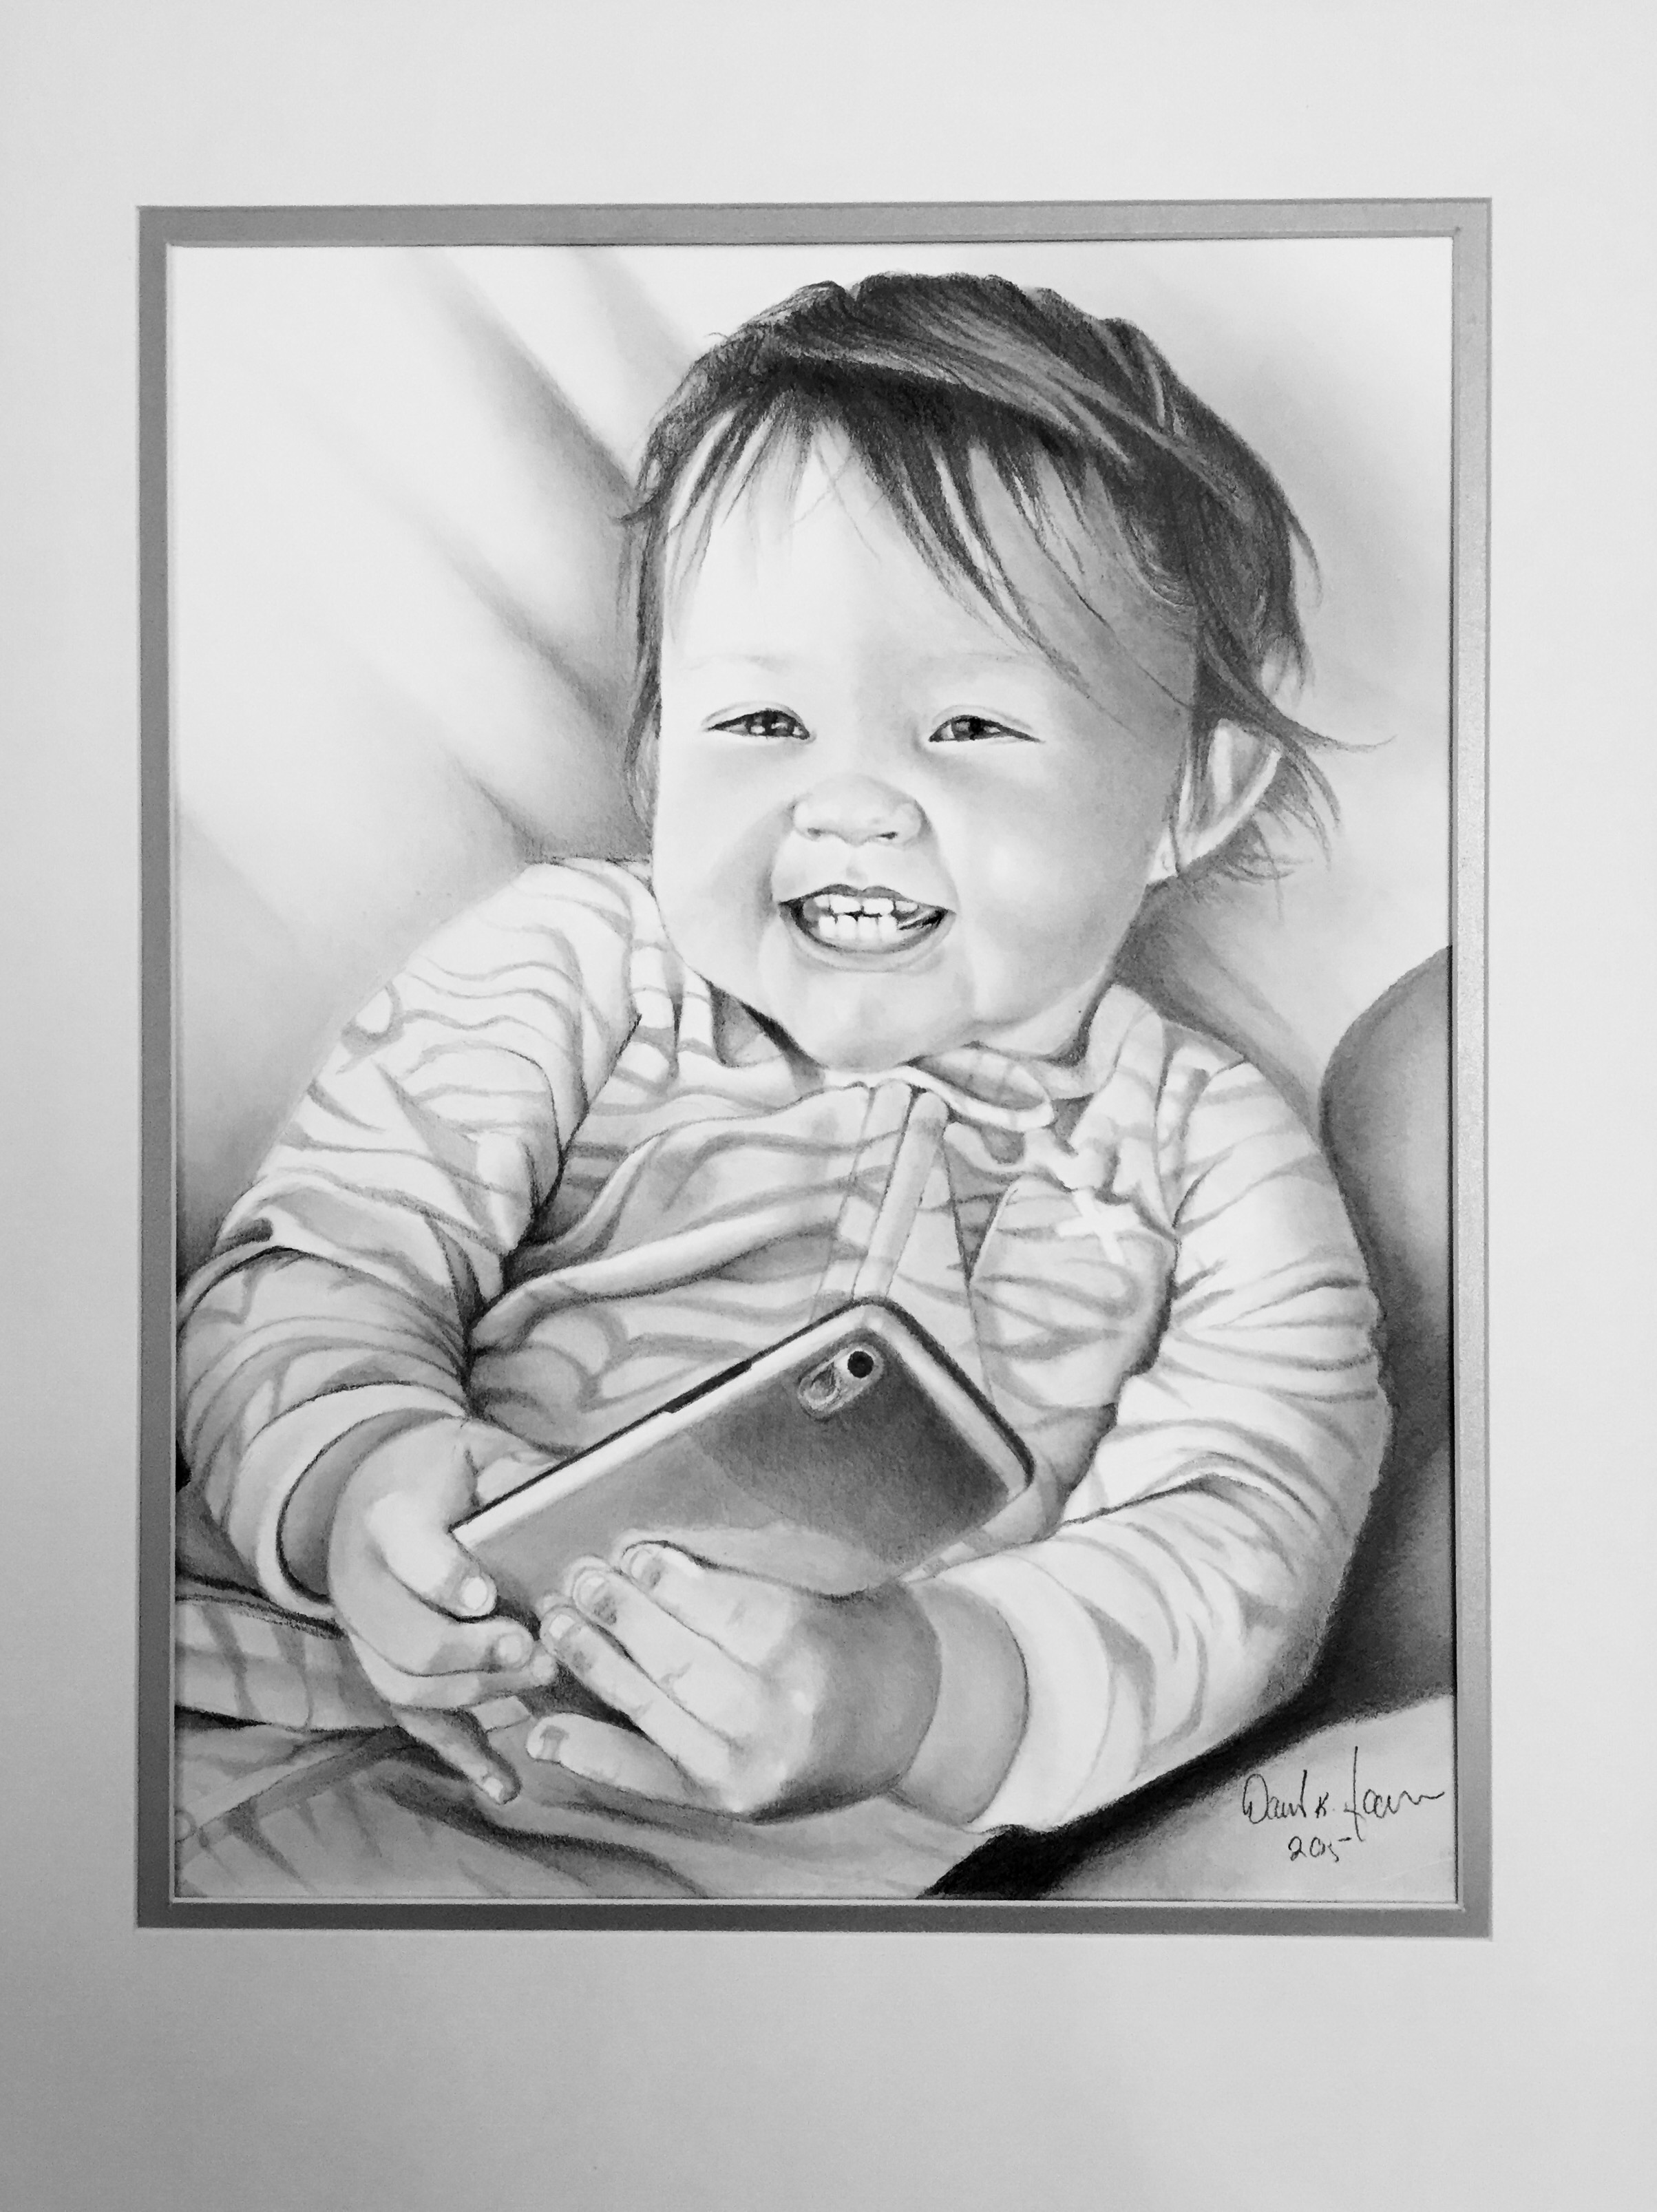
black and white, girl, photography, cute, portrait, child, monochrome, baby, childhood, smiling, fun, sketch, drawing, illustration, photograph, picture frame, monochrome photography, portrait photography